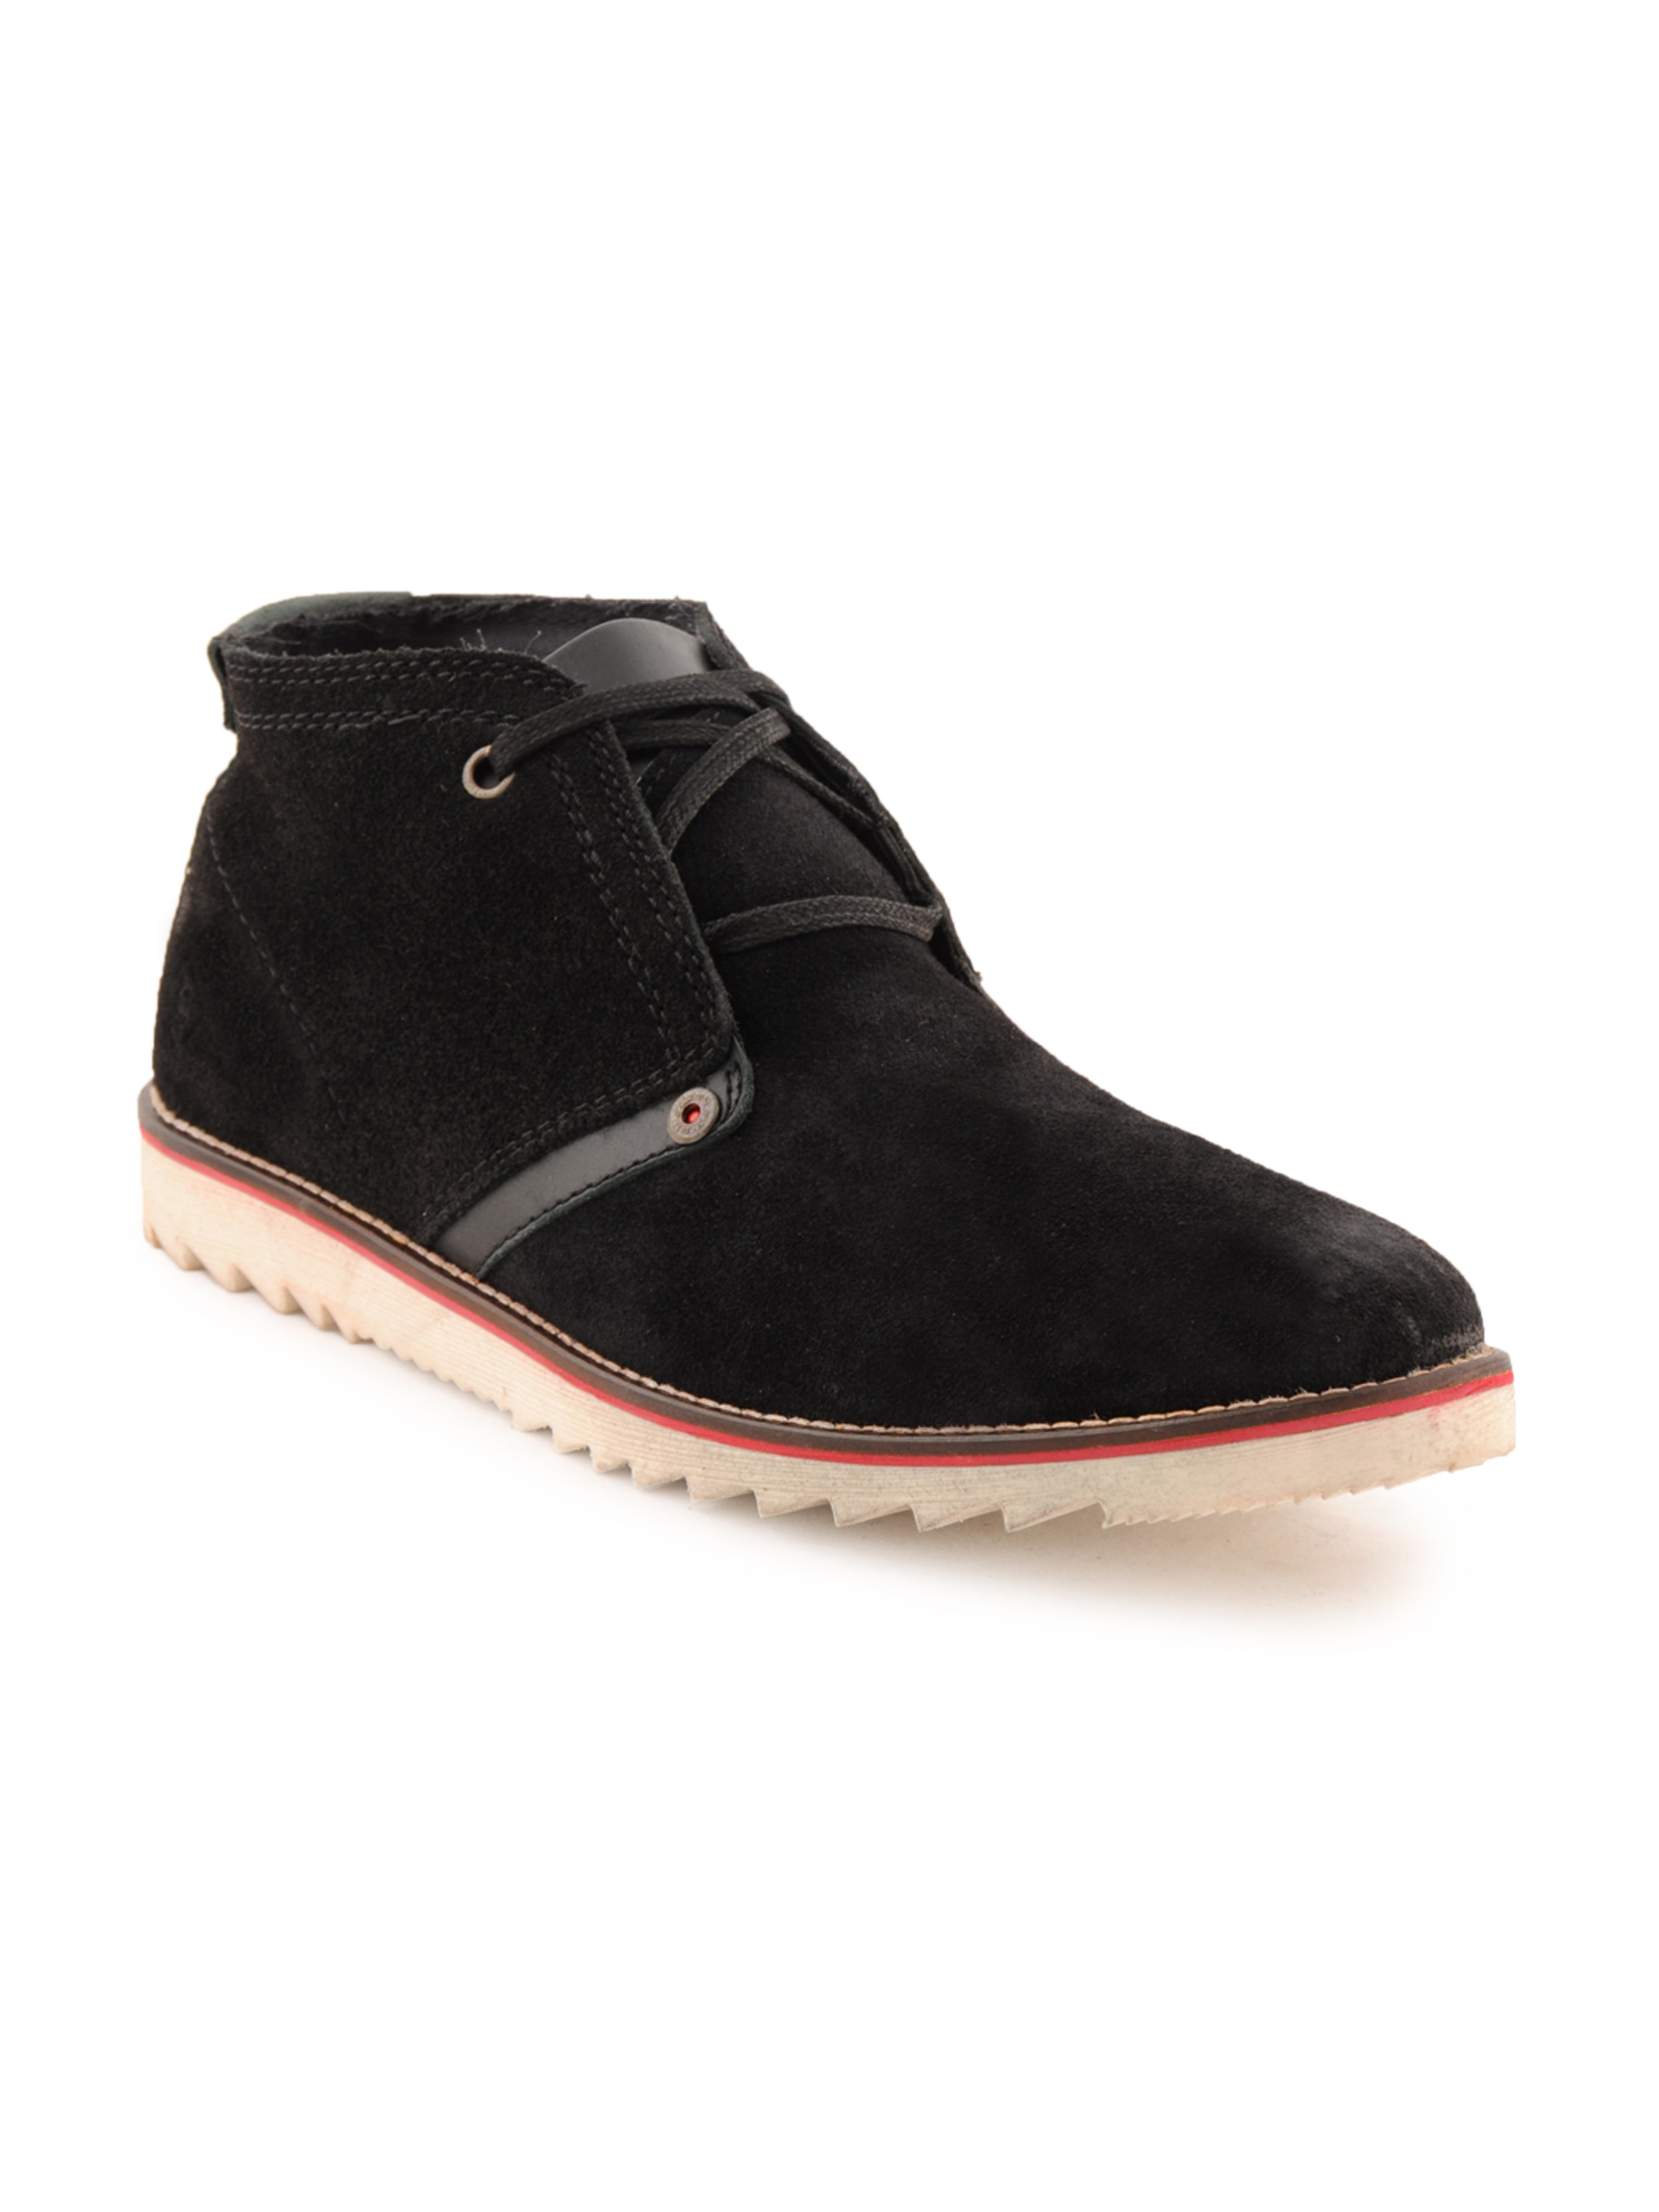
Ganuchi Men Casual Black Casual Shoes
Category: Footwear / Shoes / Casual Shoes
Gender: Men
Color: Black
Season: Summer 2012
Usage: Casual